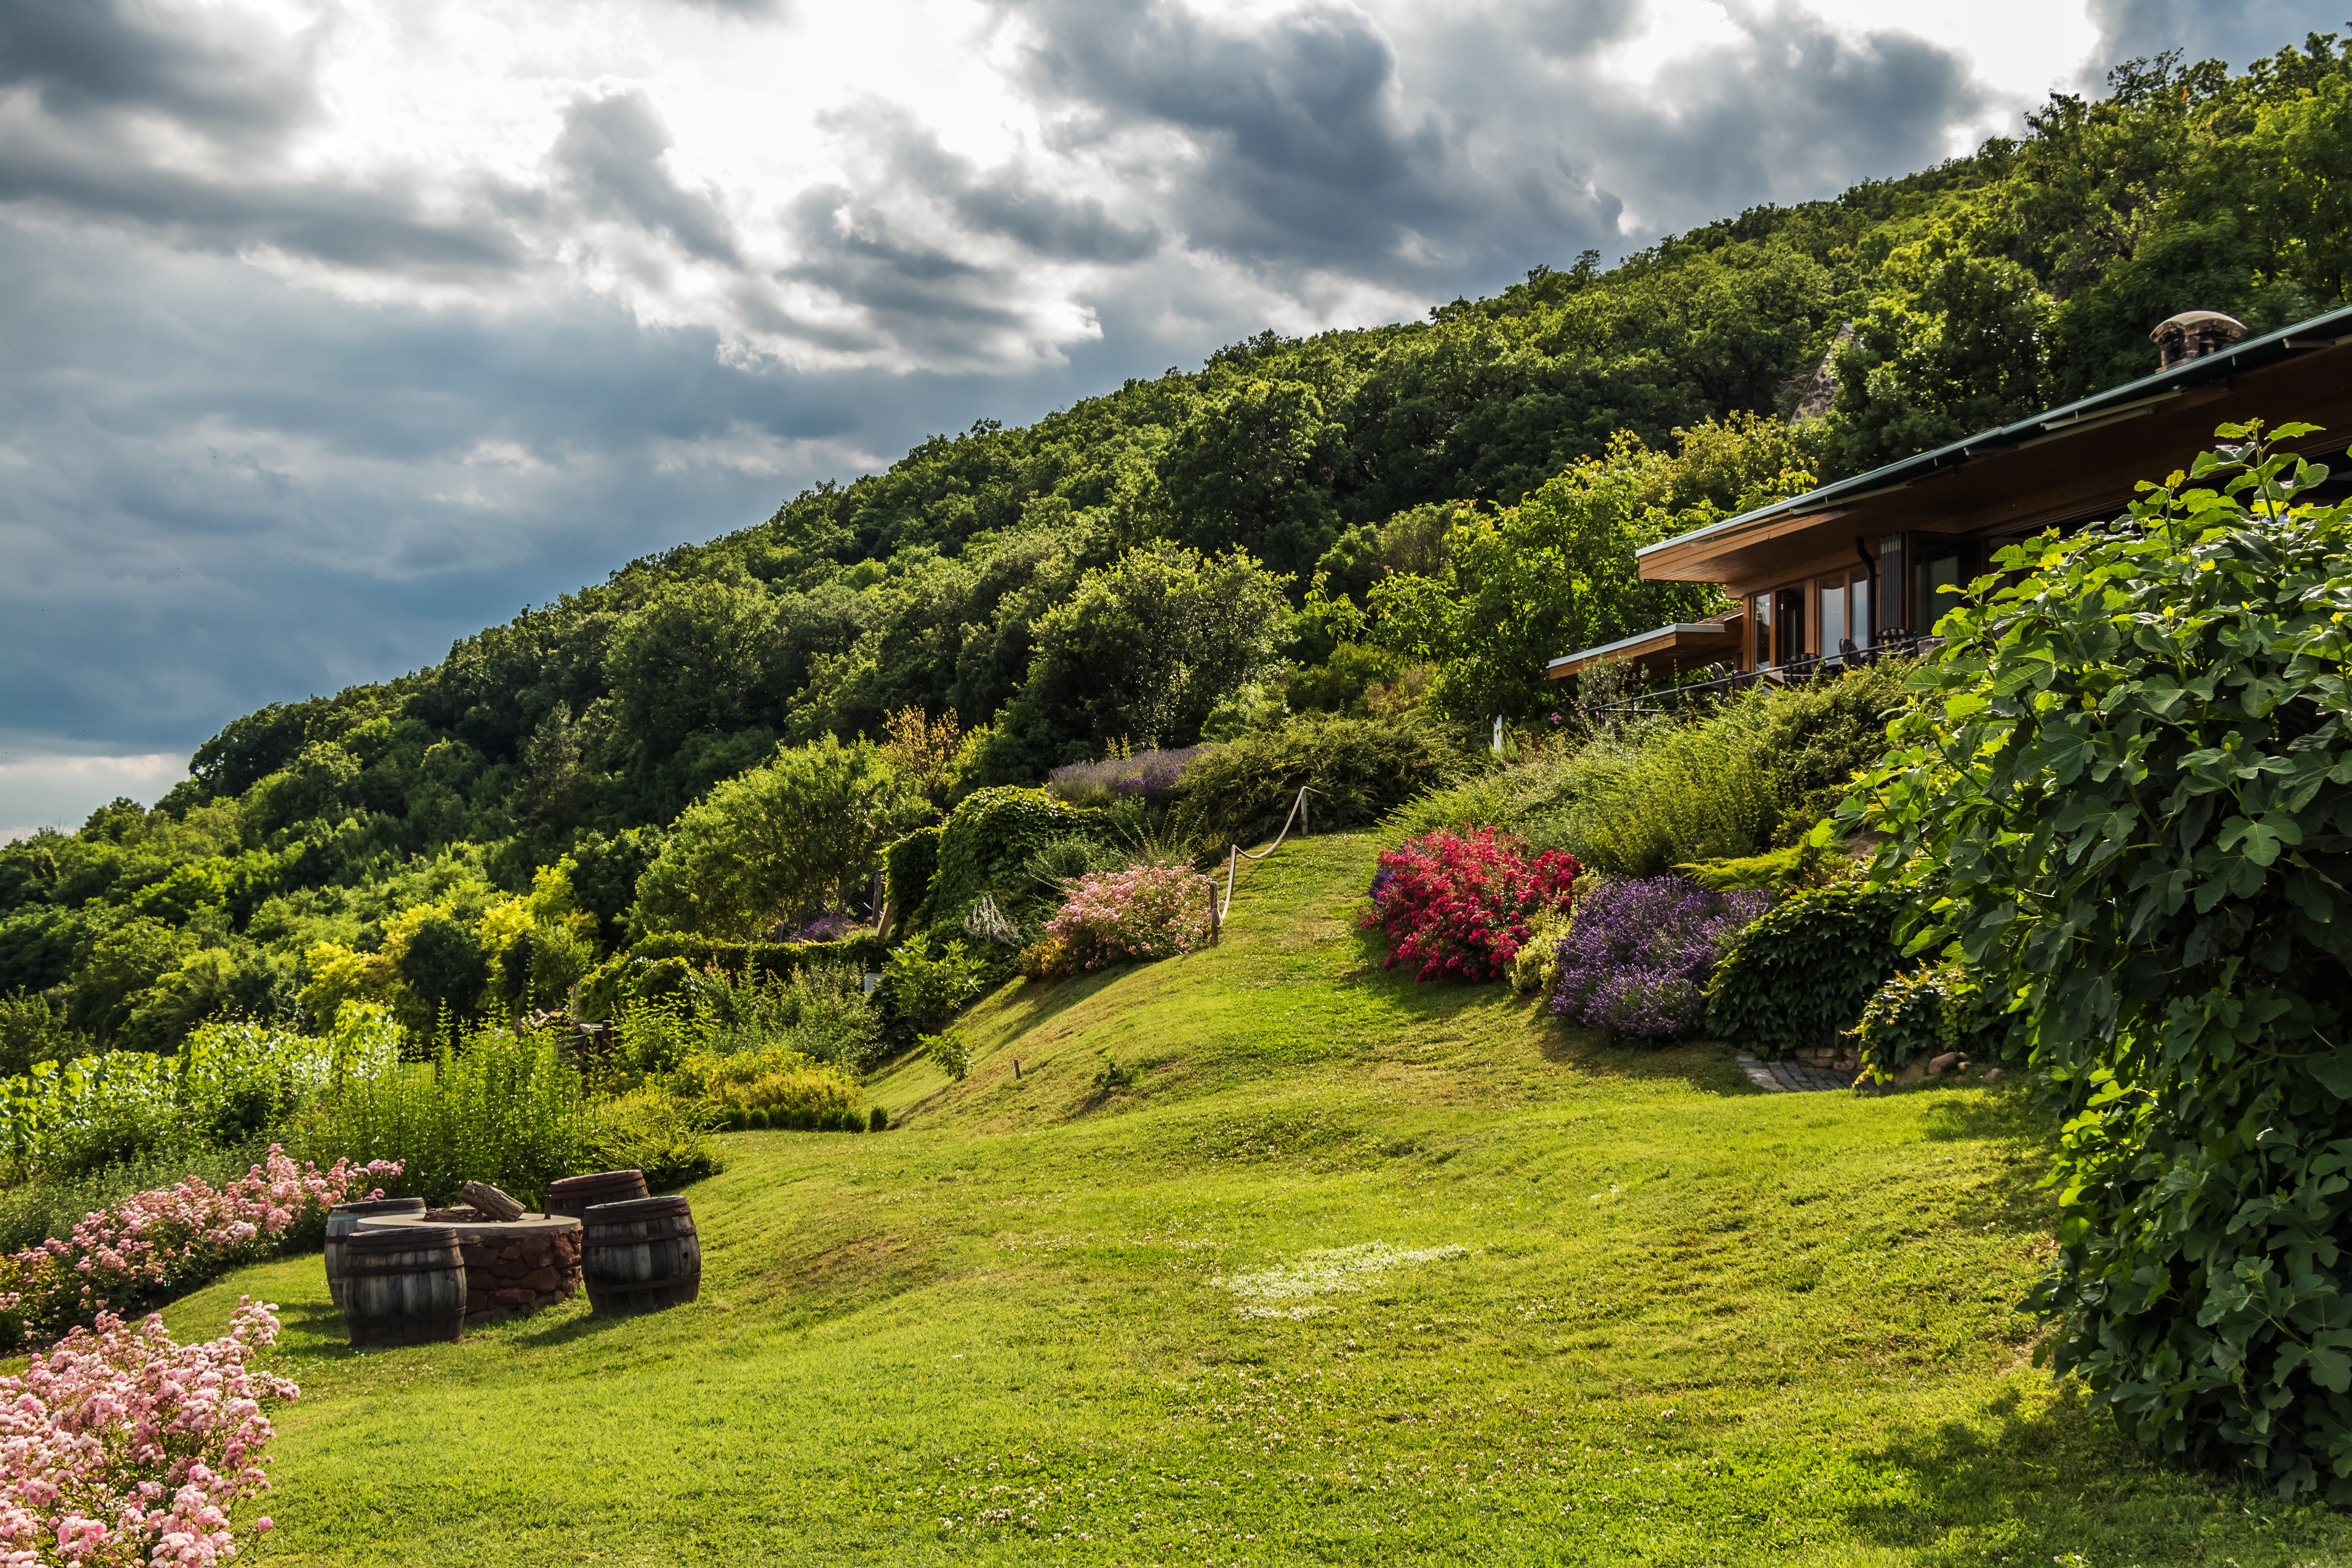
landscape, tree, nature, grass, mountain, sunshine, lawn, meadow, sunlight, hill, flower, valley, mountain range, summer, village, green, blooming, agriculture, garden, flora, plants, flowers, clouds, gardening, shrub, plantation, estate, rural area, lake balaton, mountainous landforms